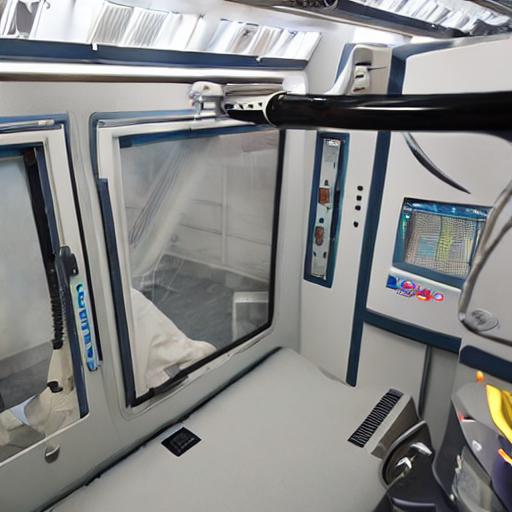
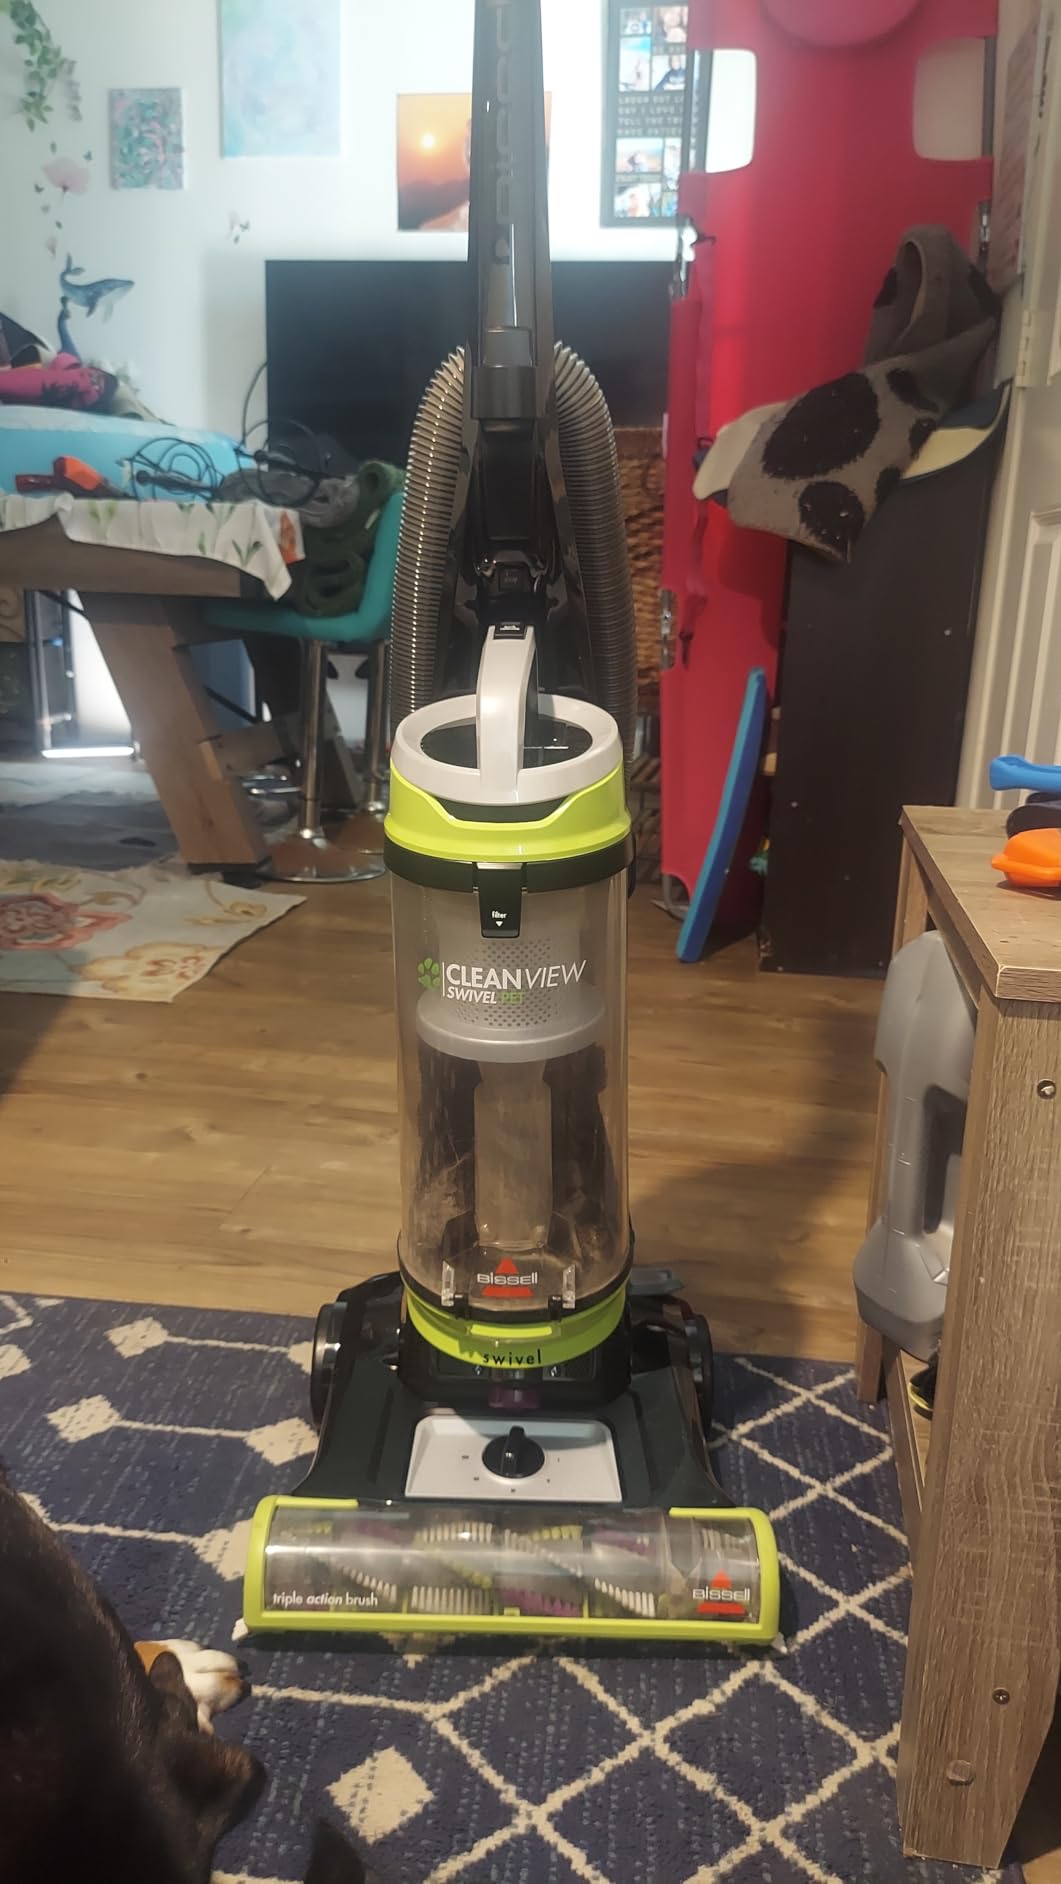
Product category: items_vacuum
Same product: no